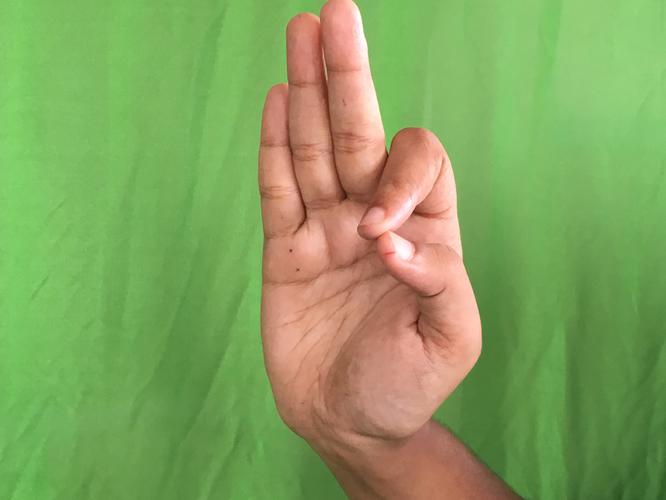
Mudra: Aralam
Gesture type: single_hand